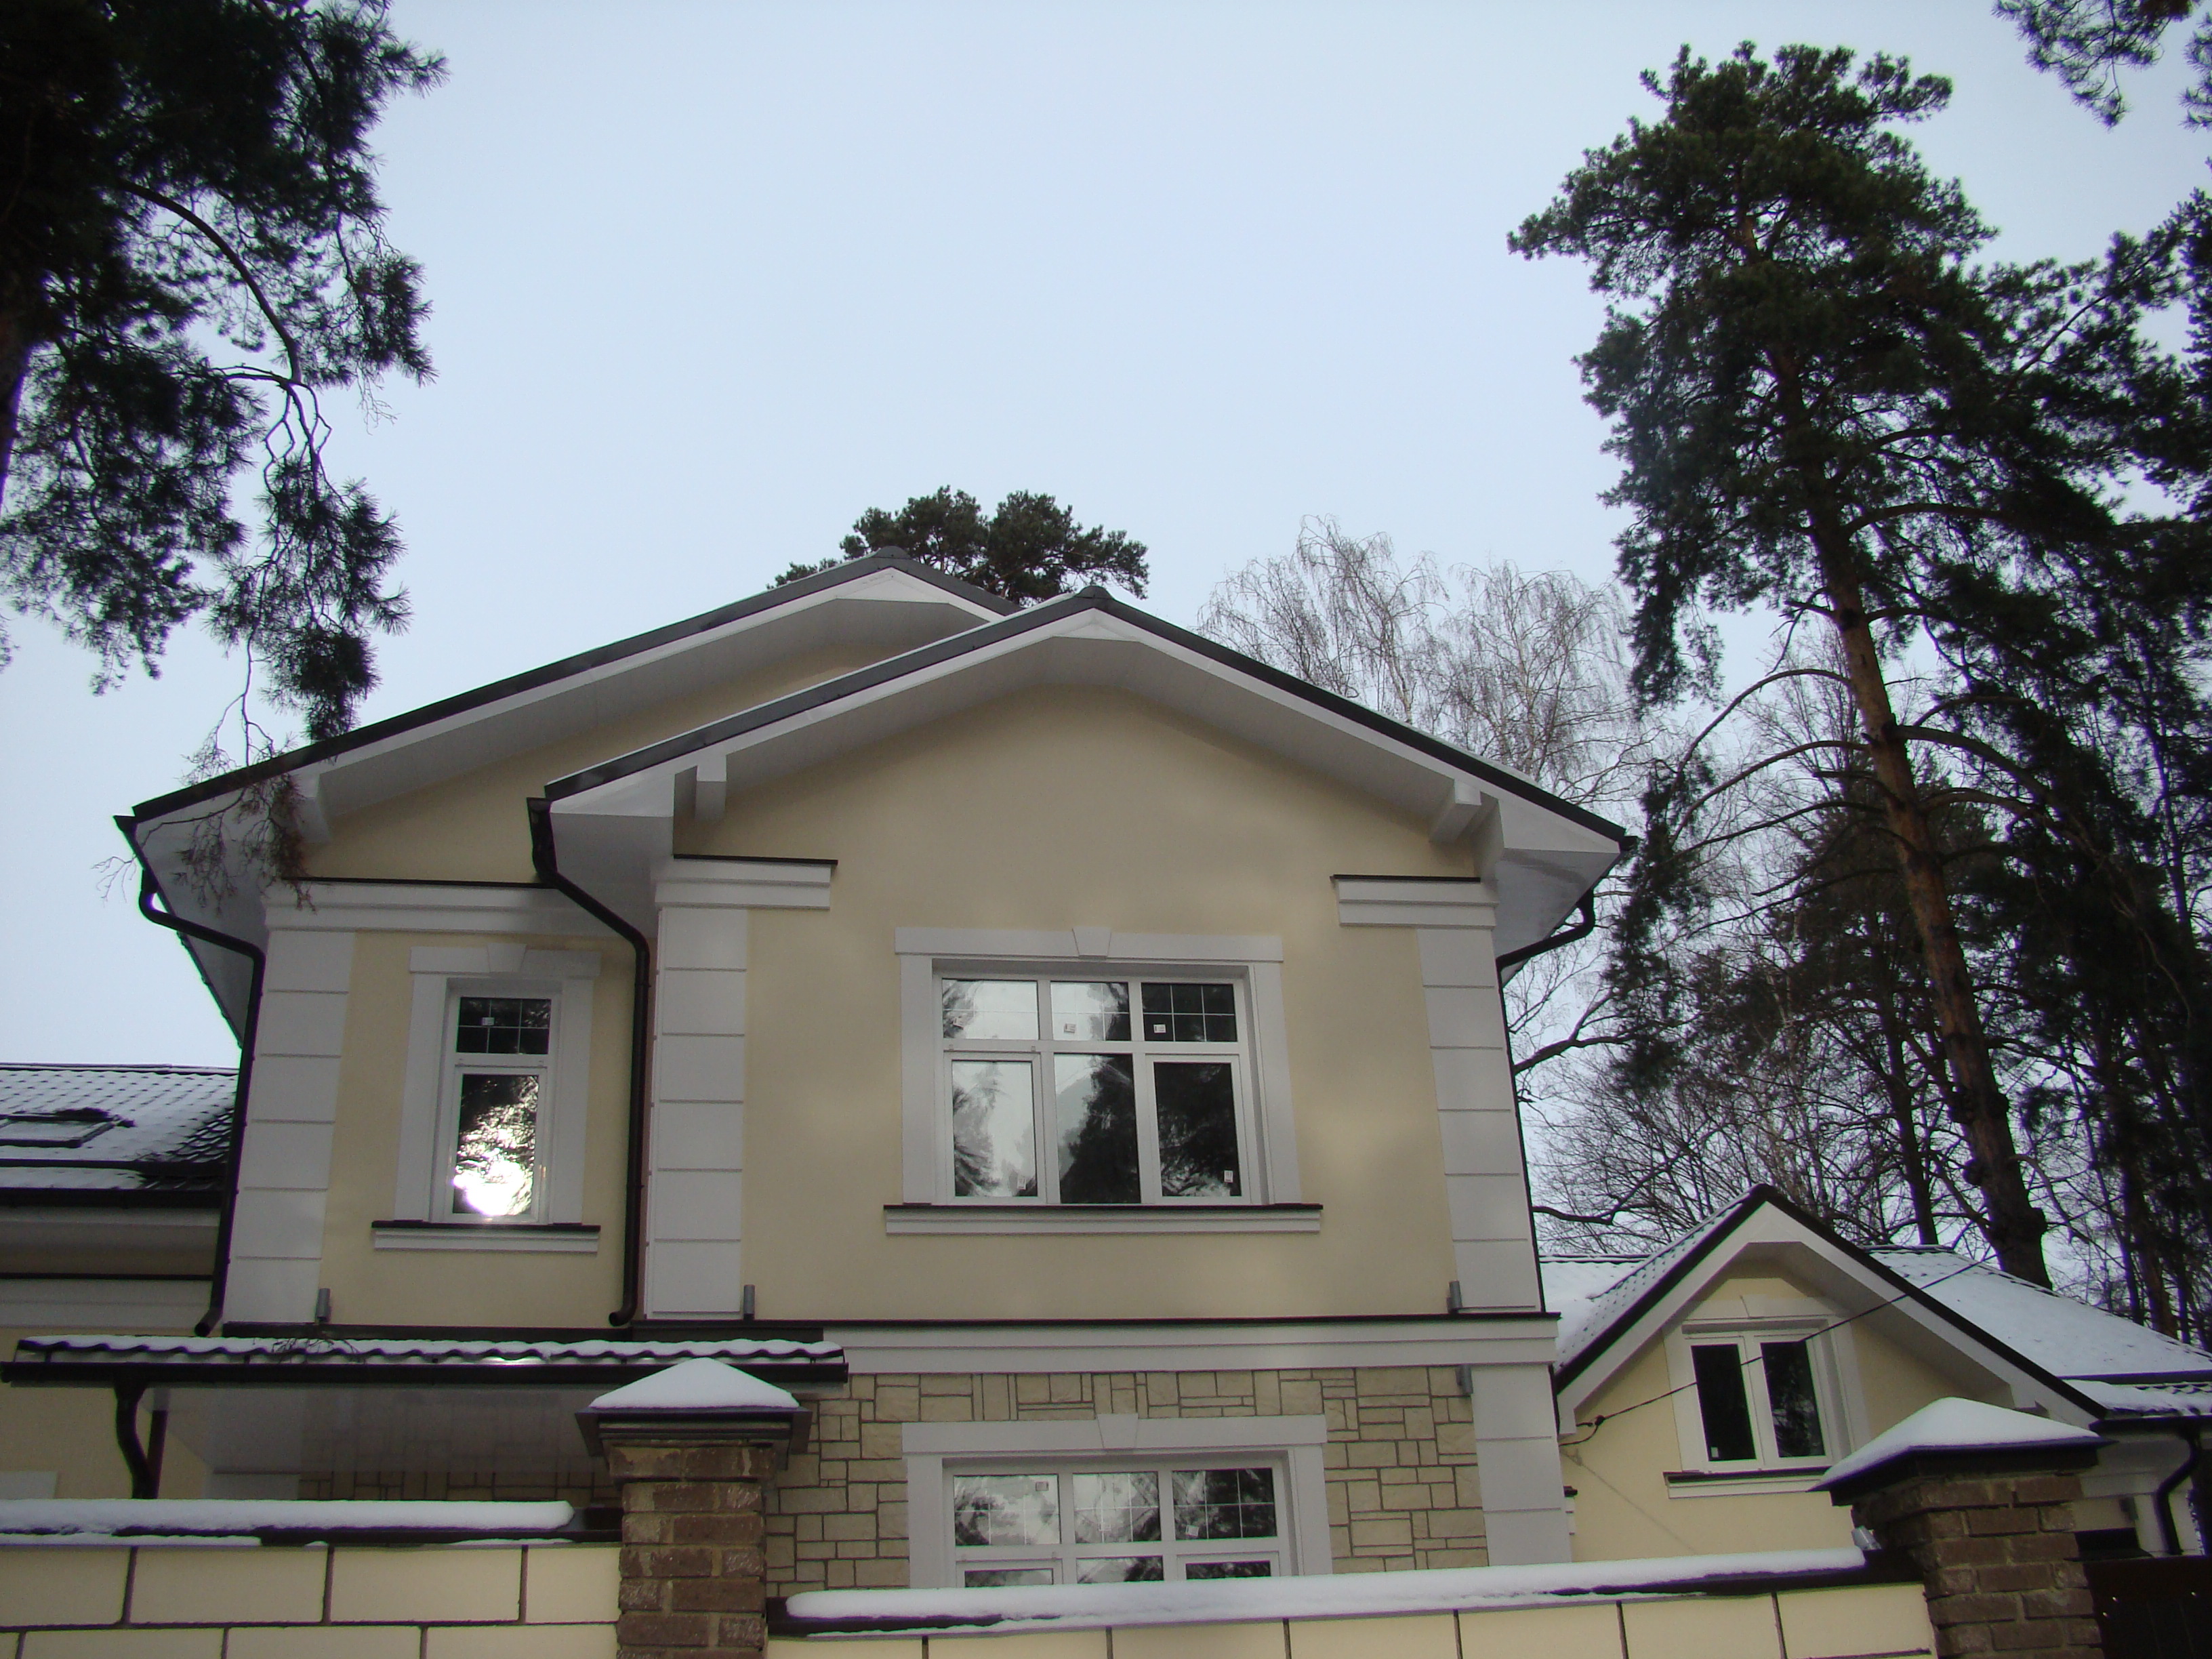
villa, house, roof, building, home, cottage, facade, property, sony, estate, russia, moscowregion, dsc, h9, dsch9, choboty, siding, real estate, residential area, outdoor structure